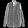
Label: Shirt